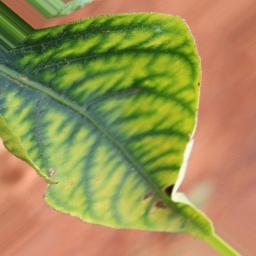
Label: nutritional